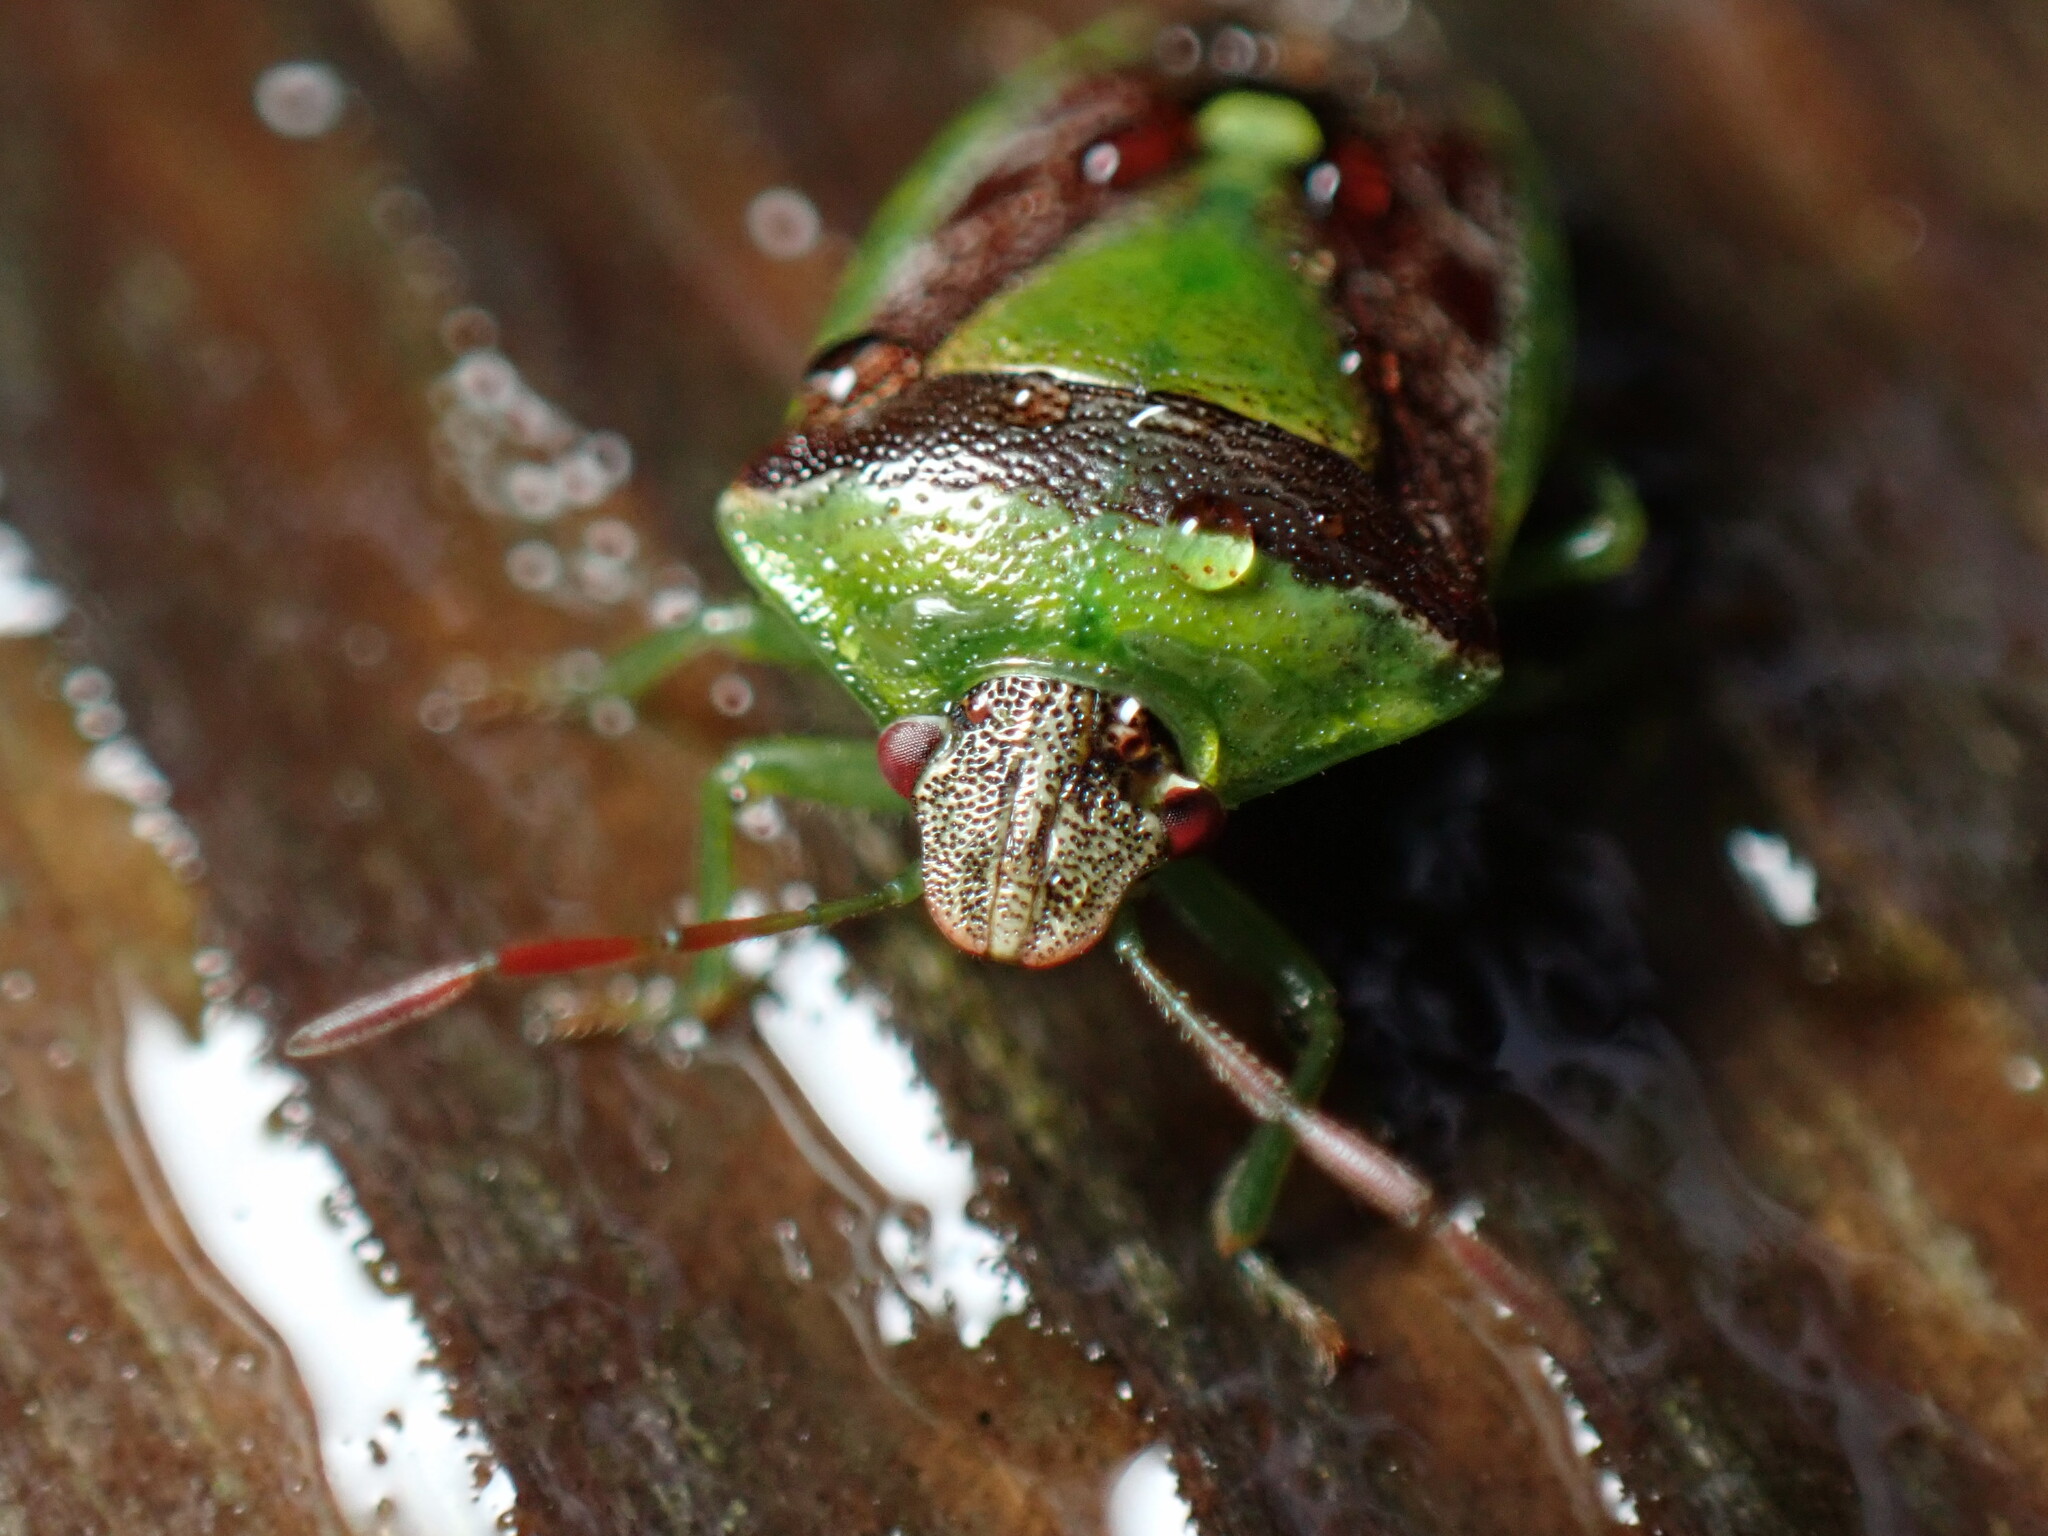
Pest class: stink_bug